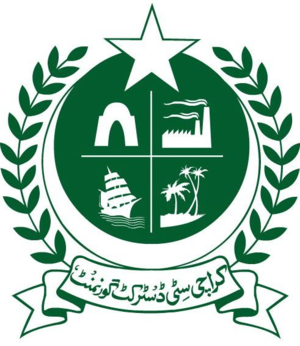
Karachi
Karachi er den største by i Pakistan og hovedstad i provinsen Sindh. Det er det finansielle og handelsmæssige midtpunkt i Pakistan. Byen ligger ved det Arabiske Hav nordvest for udmundingen af Indusfloden. Karachi metroområde har 14.910.352 indbyggere, og er dermed blandt verdens 10 største metroområder.